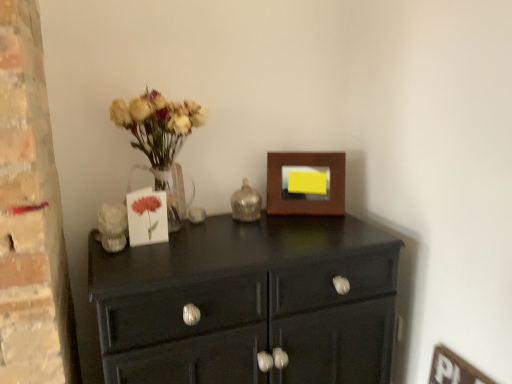
Question: Choose a point in front of white matte card at center from the vacant region. Please provide its 2D coordinates.
Answer: [(0.281, 0.683)]